Copper Creek Guard Station

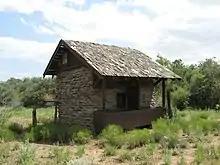
Outbuilding, in the draw below, in 2008

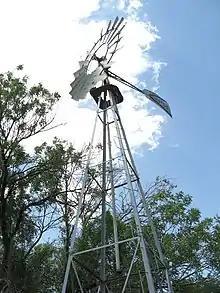
Aermotor wind pump, in draw below

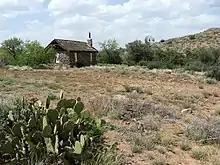
Perspective

Its Bungalow style was of the architecture adopted most widely by the USFS architects of the region.